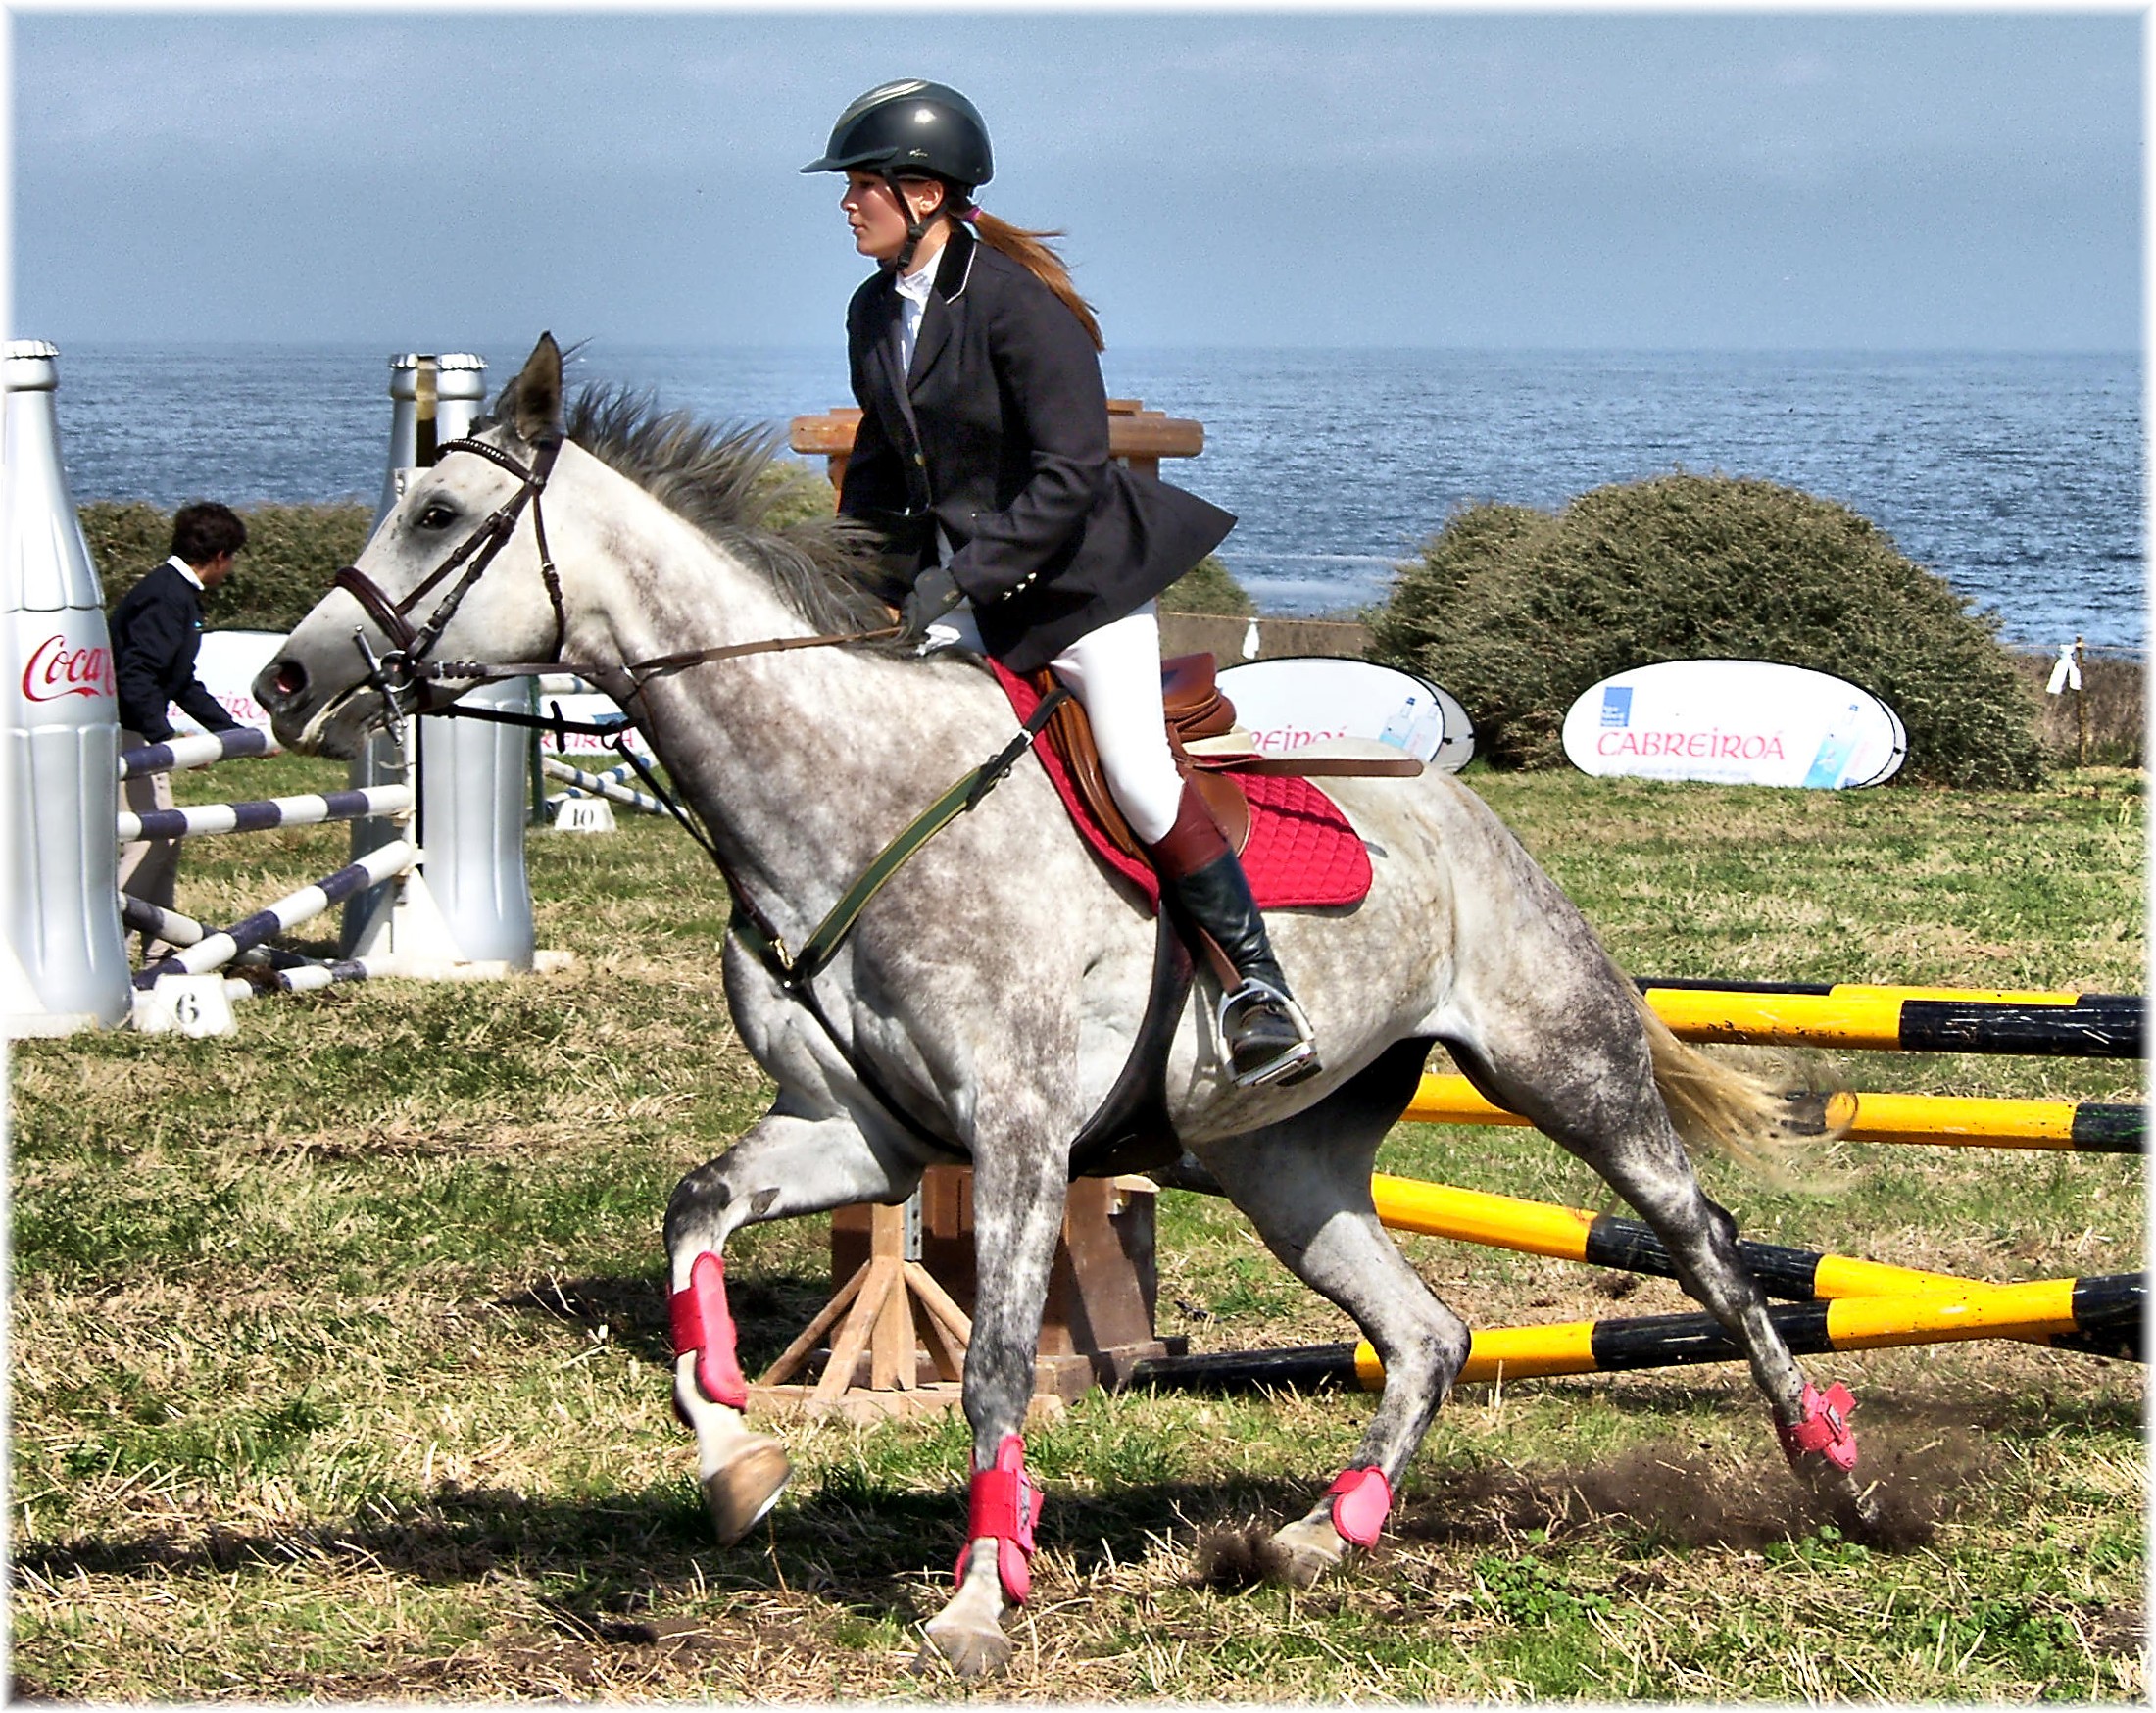
sea, ocean, person, recreation, jumping, europe, horse, stallion, spain, espagne, sports, europa, mar, mare, galicia, mygearandme, caballos, oceano, atlantic, deporte, espana, galiza, atlantico, corunna, galice, hipica, cabalos, parquetorre, lacoruna, acoru a, coru a, jinetes, equestrianism, equitation, physical exercise, eventing, show jumping, outdoor recreation, horse like mammal, human action, horse harness, animal sports, english riding, equestrian sport, endurance riding, animal training